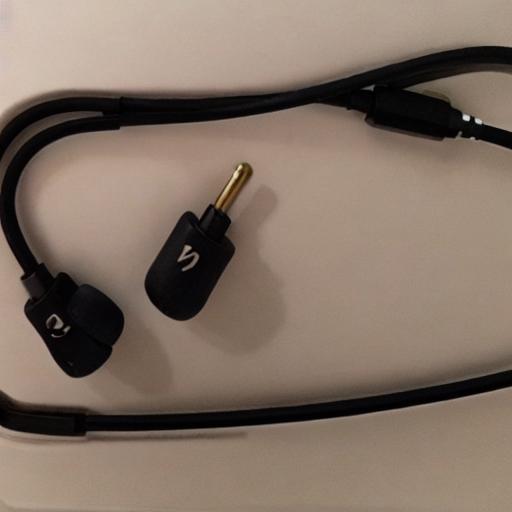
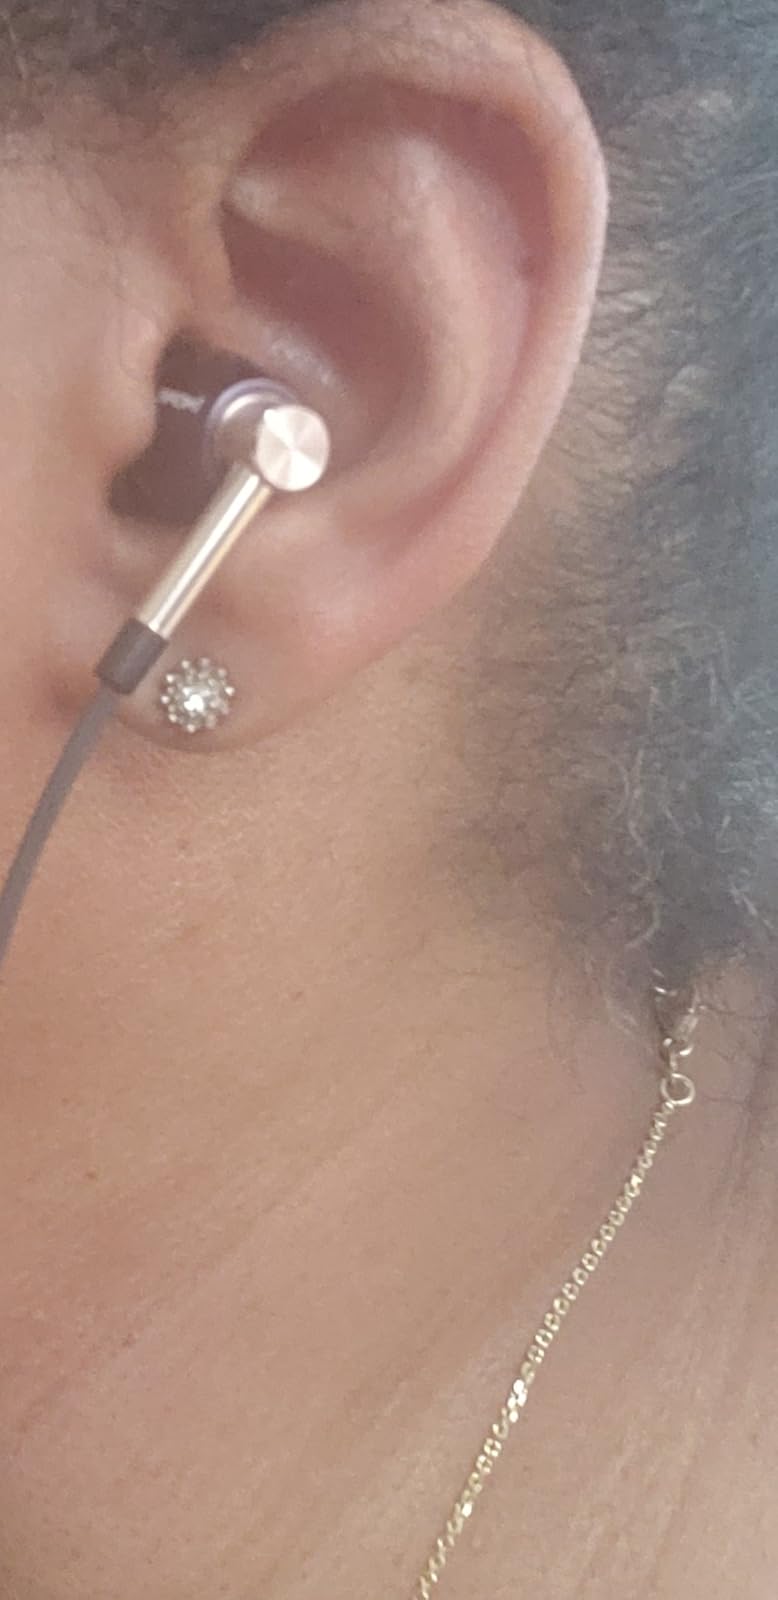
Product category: headphones
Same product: no